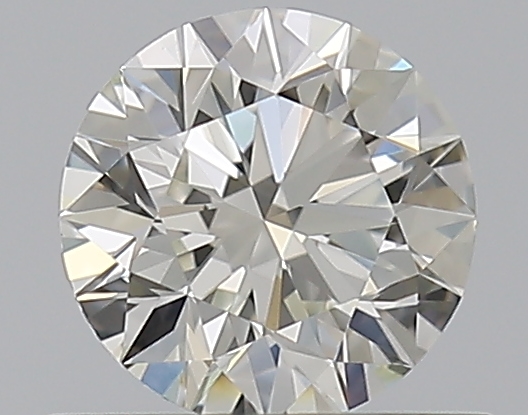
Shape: round
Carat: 0.51
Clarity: VVS2
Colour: J
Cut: EX
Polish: EX
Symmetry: EX
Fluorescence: N
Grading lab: GIA
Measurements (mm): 5.08 x 5.1 x 3.19